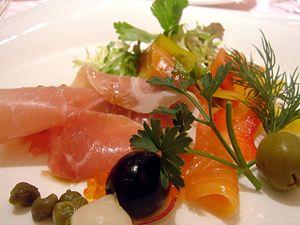
La cuisine française fait référence à divers styles gastronomiques dérivés de la tradition française. Elle a évolué au cours des siècles, suivant ainsi les changements sociaux et politiques du pays. Le Moyen Âge a vu le développement de somptueux banquets qui ont porté la gastronomie française à un niveau supérieur, avec une nourriture décorée et fortement assaisonnée par des chefs tel Guillaume Tirel. Au XVIIᵉ siècle, les habitudes ont changé, avec une utilisation moins systématique des épices et avec le développement de l'utilisation des herbes aromatiques et de techniques raffinées, initiées par François Pierre de La Varenne et par d'autres dignitaires de Napoléon Bonaparte, comme Marie-Antoine Carême.